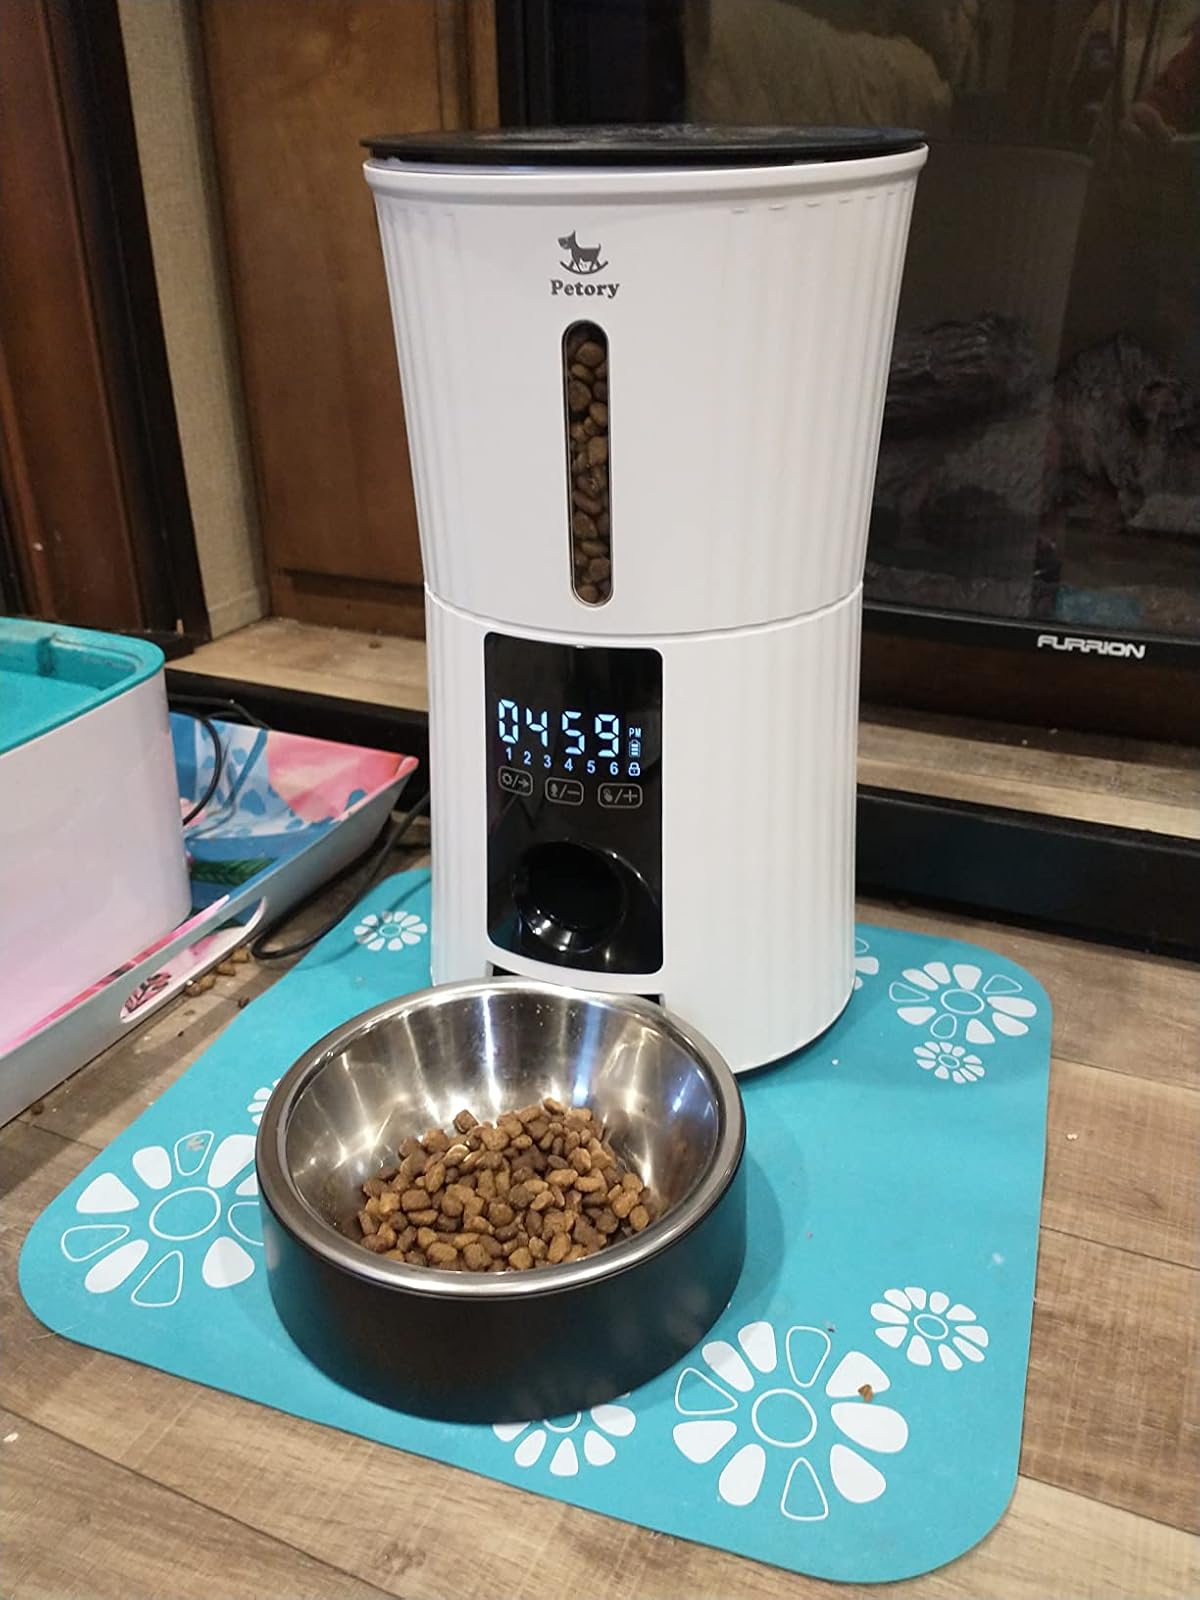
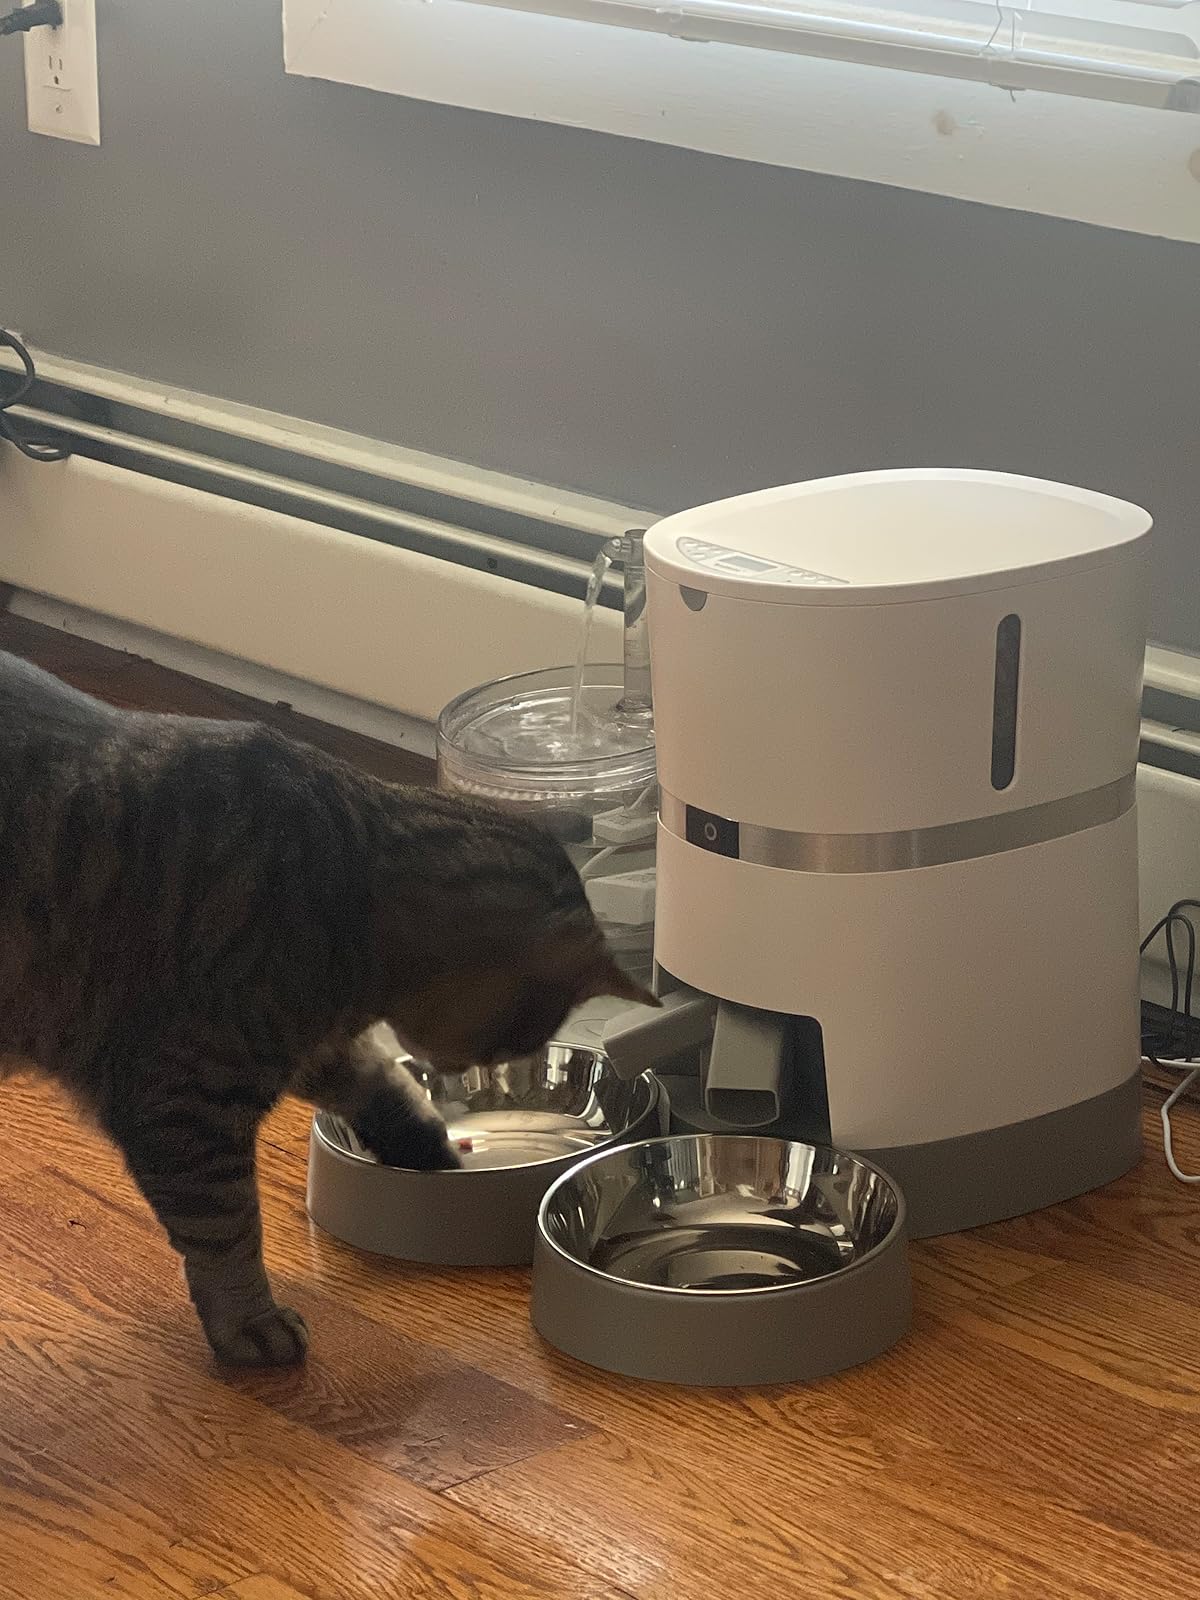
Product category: items_feeder
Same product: no